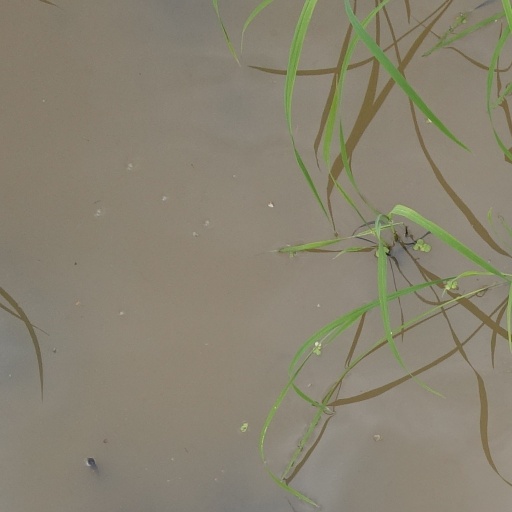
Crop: rice